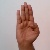
The image shows a hand gesture representing the letter 'B' in Indian Sign Language.